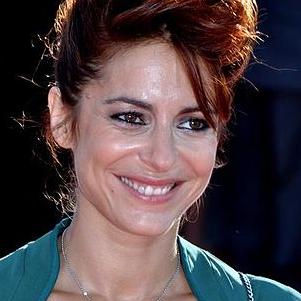
Age: 34